Laura Siegemund

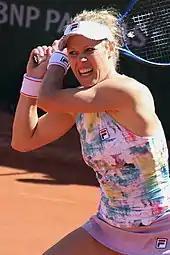
Siegemund at the 2021 French Open

Siegemund began season at the first edition of the Abu Dhabi Open where she lost in the first round to Kirsten Flipkens. Seeded 16th at the first edition of the Gippsland Trophy, she reached the third round where she was defeated by top seed Simona Halep. At the Australian Open, Siegemund was eliminated from the tournament in the first round by tenth seed and seven-time champion, Serena Williams. After the Australian Open, she competed at the Adelaide International. She was beaten in the first round by seventh seed Yulia Putintseva.